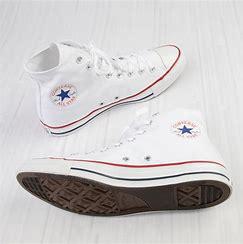
Brand: Converse
Model: Chuck Taylor All